Athletics at the 1900 Summer Olympics – Men's shot put

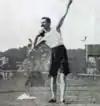
Panagiotis Paraskevopoulos putting the shot

There were two rounds of throwing, with results carried over from qualifying to the final. The format of the competition is unclear; it appears that each thrower received three throws and the finalists received three more. The top five throwers in the qualifying round qualified for the final. The throwing stage was a 2.13 metre square.